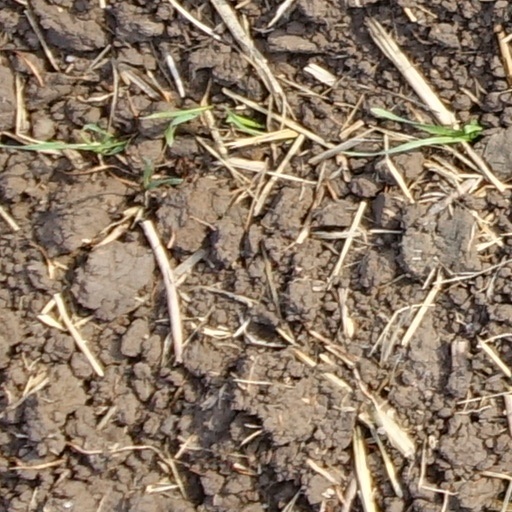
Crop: wheat